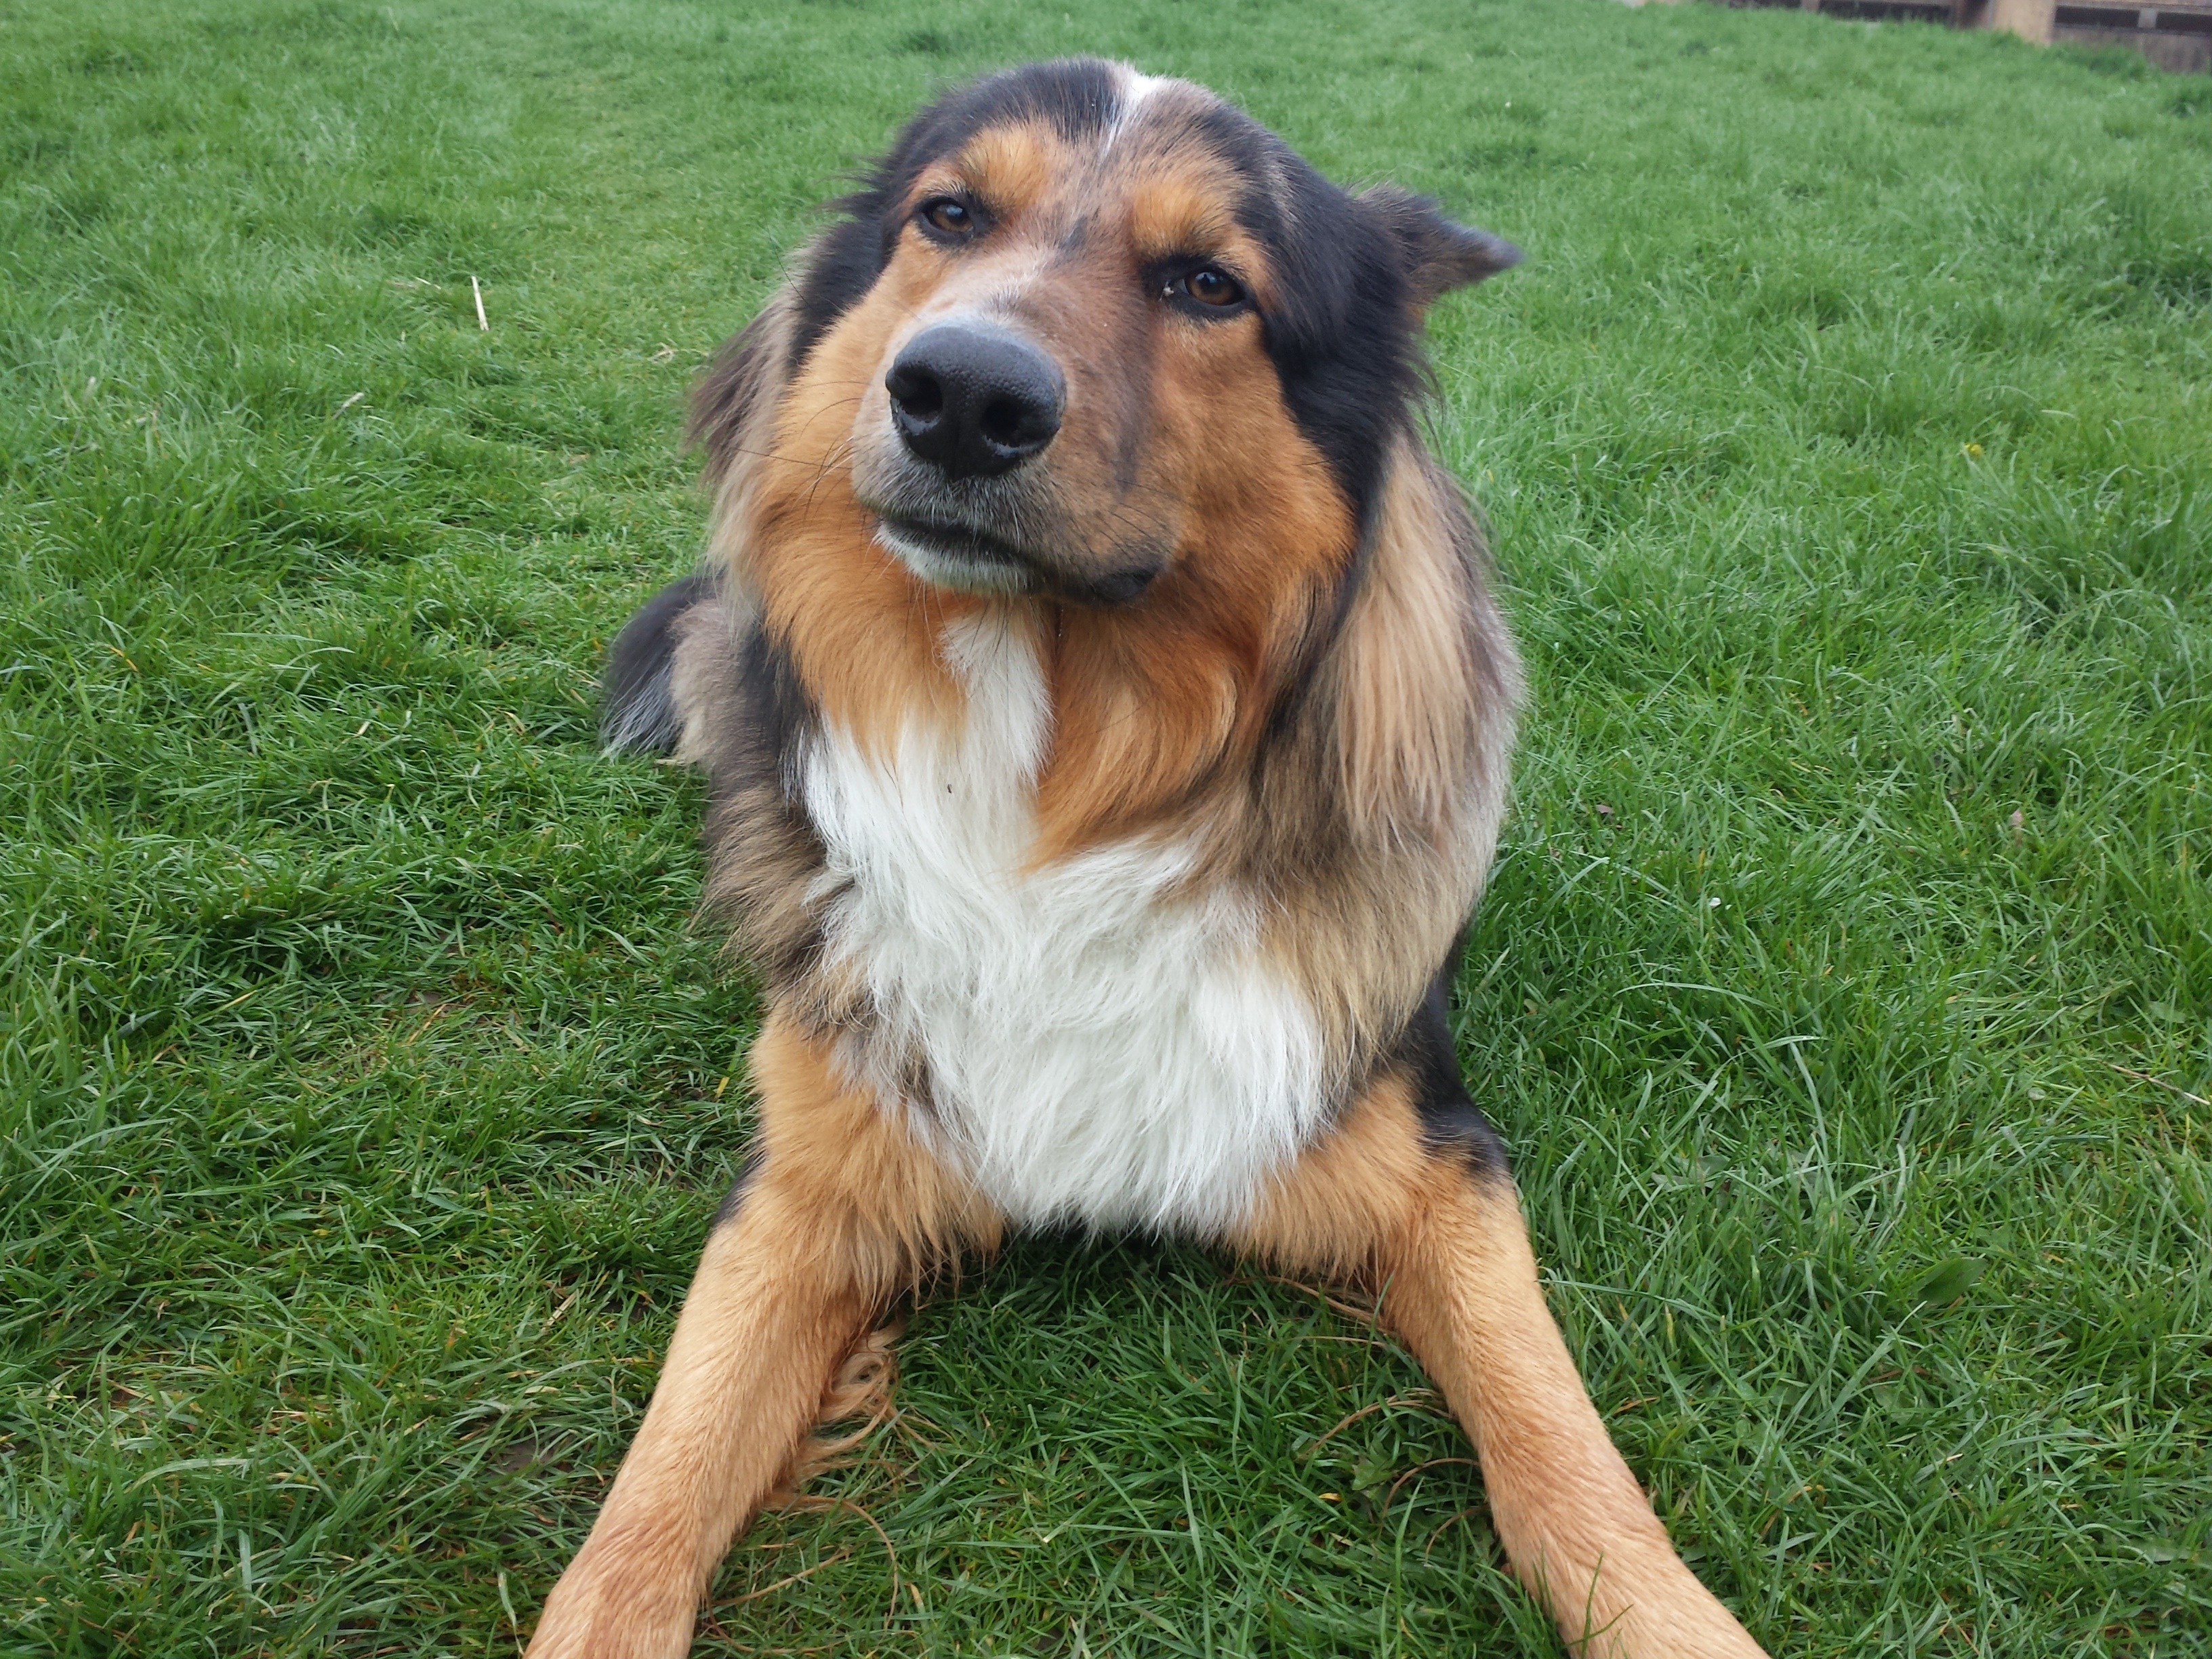
dog, collie, pet, mammal, german shepherd, vertebrate, dog breed, australian shepherd, lying dog, hovawart, dog like mammal, carnivoran, dog breed group, rough collie, scotch collie